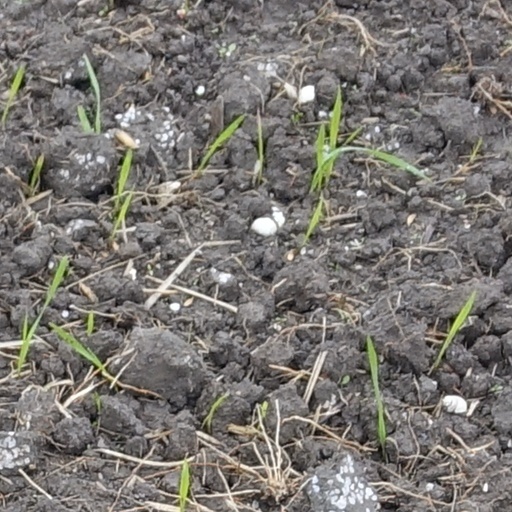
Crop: wheat